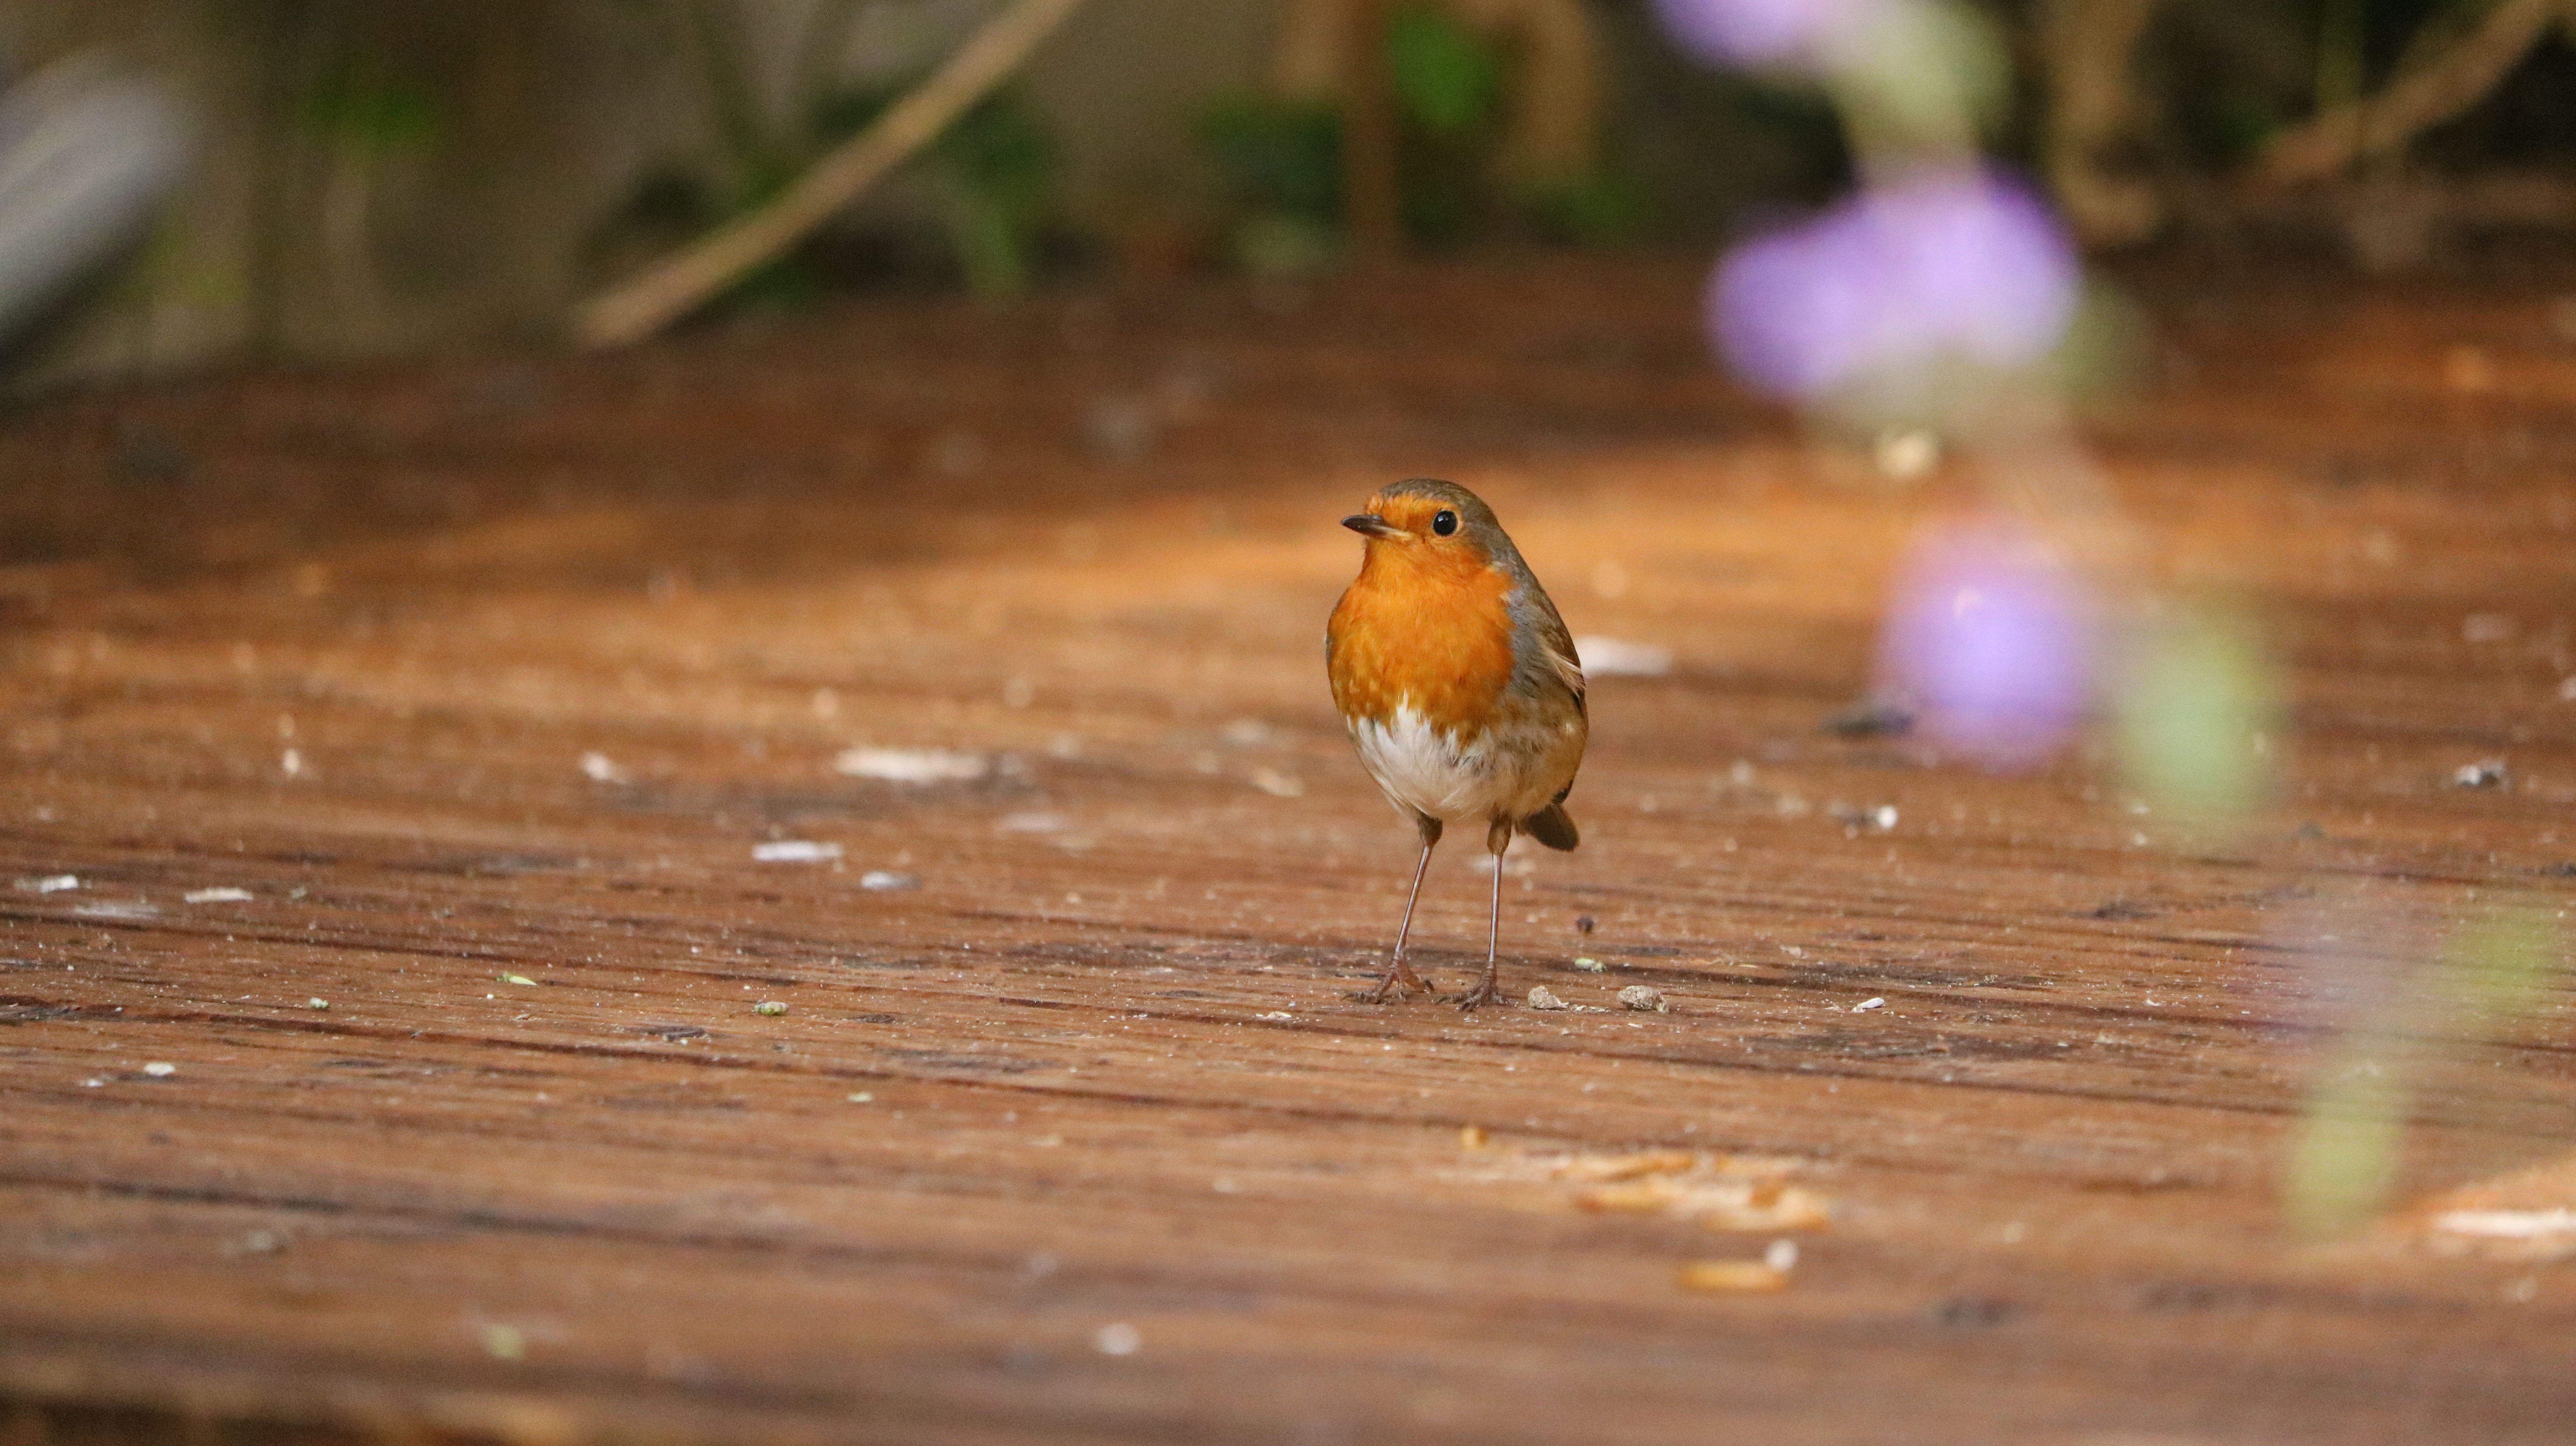
nature, bird, wildlife, beak, robin, fauna, close up, vertebrate, sparrow, macro photography, old world flycatcher, perching bird, european robin